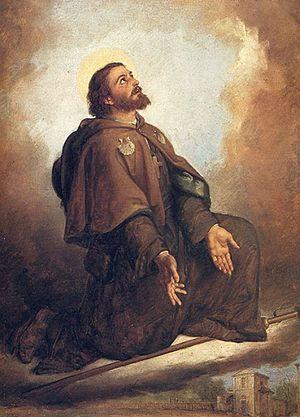
Cette page dresse une liste de personnalités mortes au cours de l'année 1292 :
Cette page dresse la liste des personnes canonisées par le pape François.
Aimé Ronconi, né vers 1226 à Saludecio et mort le 8 mai 1292 à Rimini, est un moine franciscain, reconnu comme saint par l'Église catholique.